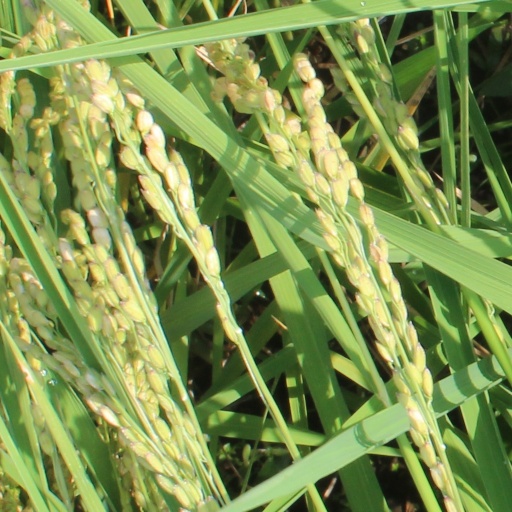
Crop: rice